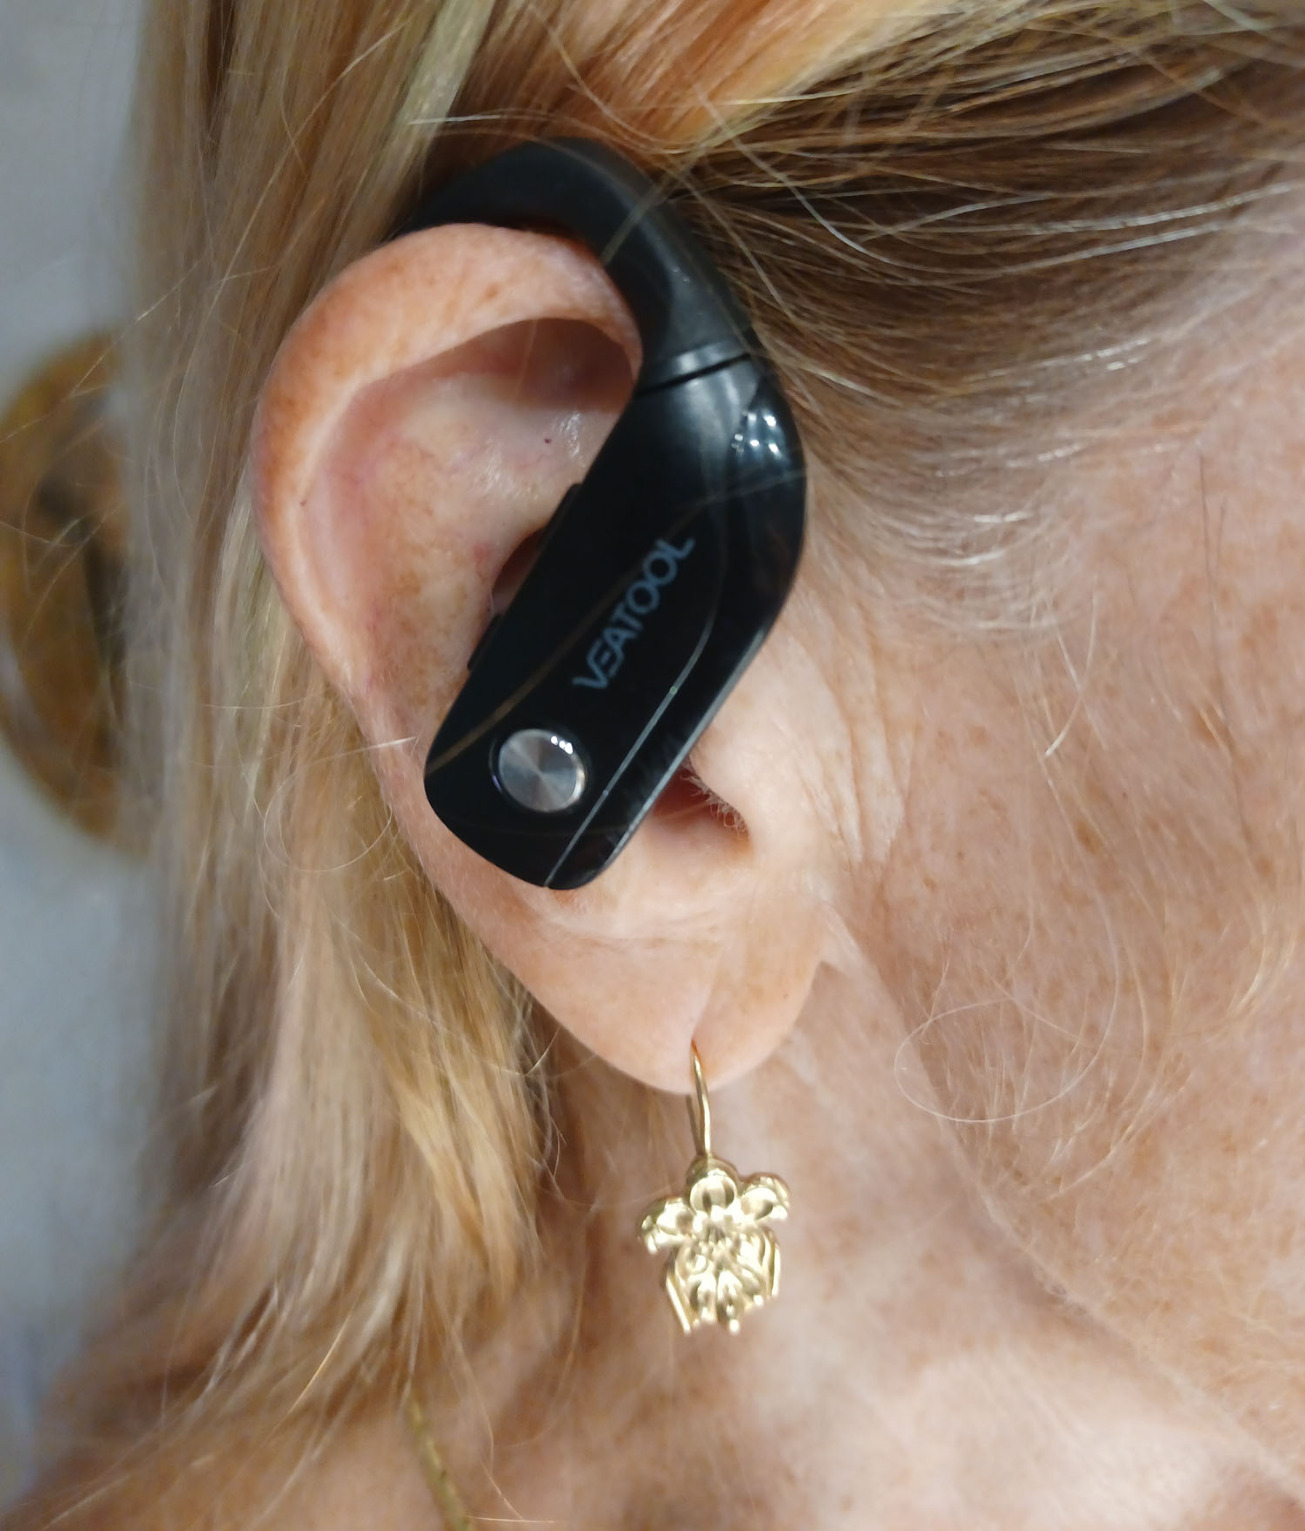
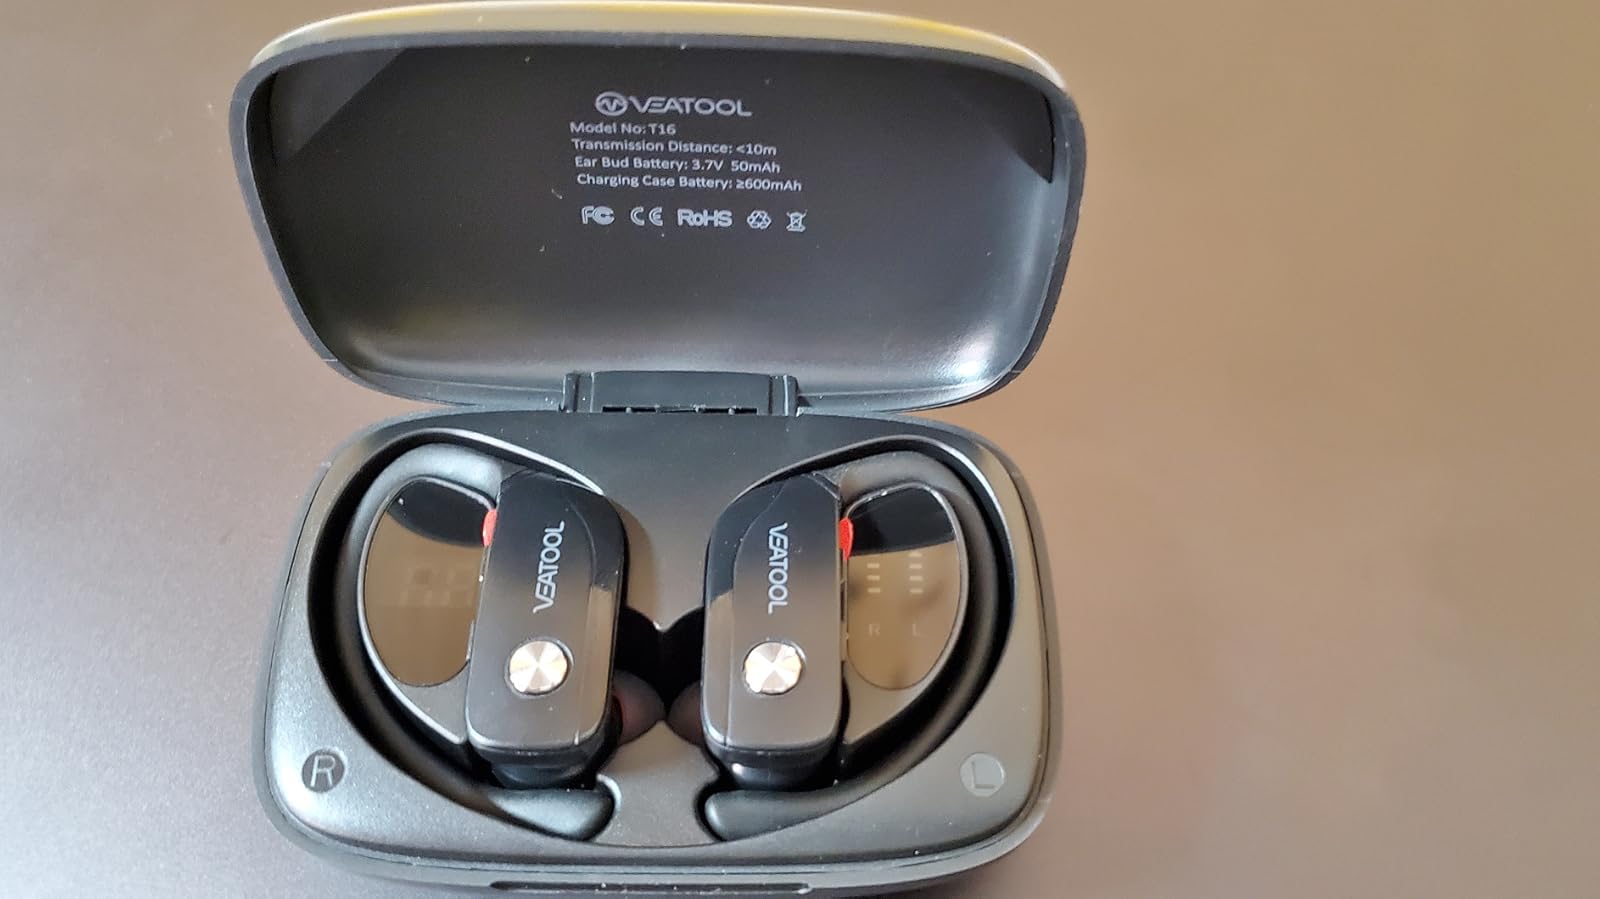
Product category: earbuds
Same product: yes